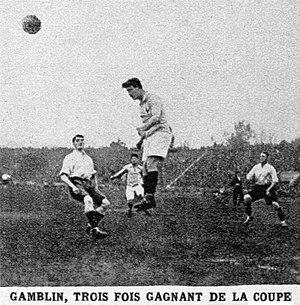
Lucien Gamblin, trois fois vainqueur consécutivement de la Coupe de France, ici en mai 1923.
Lucien Gamblin, né le 22 juillet 1890 à Ivry-sur-Seine et mort le 30 août 1972 dans le 18ᵉ arrondissement de Paris, était un joueur français de football.